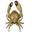
Label: cra